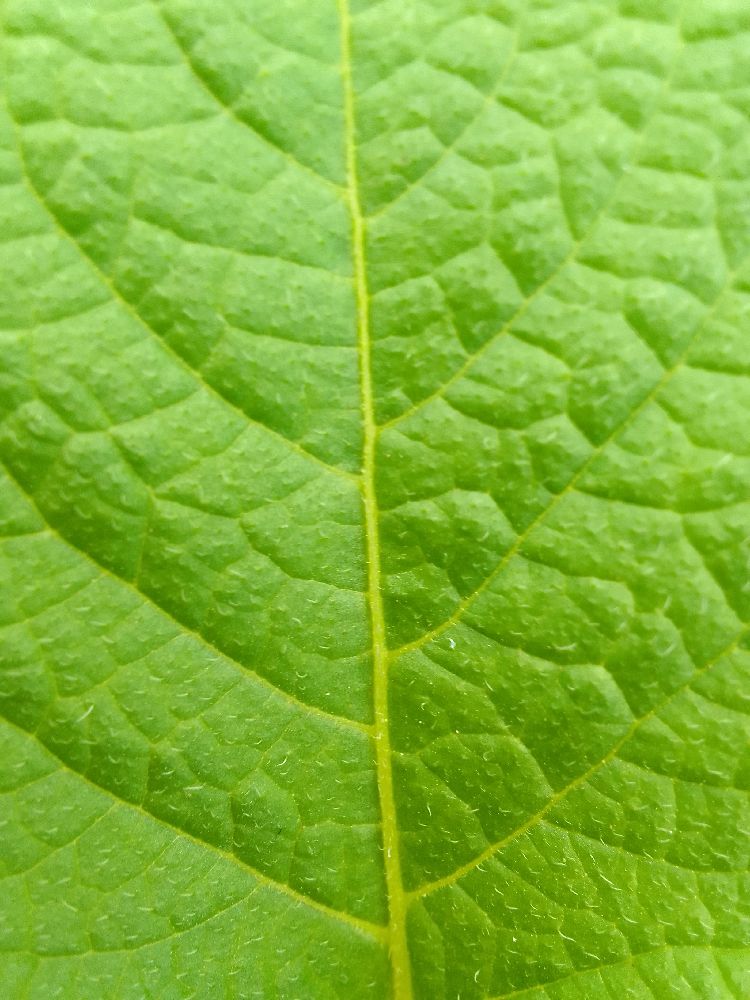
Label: Healthy